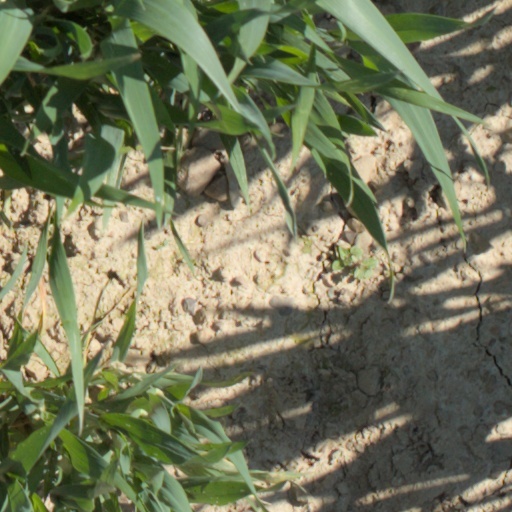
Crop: wheat